Animals in the Ancient Near East

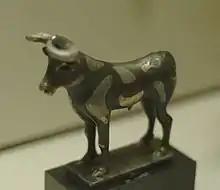
Bronze statuette representing a bull, Mesopotamia, 3rd millennium BC.

According to D. Helmer, domestication can be defined as "the control of an animal population through the isolation of the herd, with the loss of panmixia, the suppression of natural selection and the application of artificial selection based on particular traits, either behavioral or cultural. Animals become the property of the human group and are entirely dependent on it. This differs from taming, which only involves isolated individuals of a wild species.